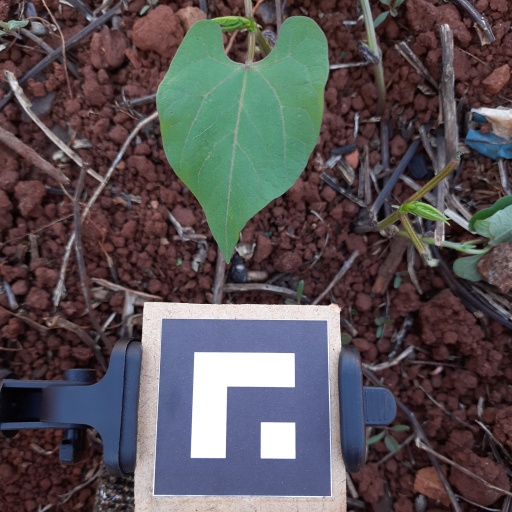
Observations: wavy surface, no eating holes, under shade